James Savage (banker)

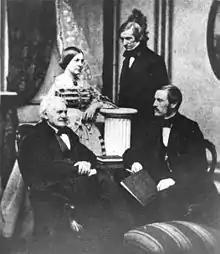
James, James Jr., Emma & Rogers 1860

At the age of 39, Savage married 31-year-old Elizabeth Lincoln, and their only son, James Jr., was born April 21, 1832. James Jr. attended Boston Latin School, and then, just like his father, attended Harvard University in 1849.